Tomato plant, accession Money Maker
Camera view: horizontal (90 deg, fisheye); turntable rotation: 0 degrees
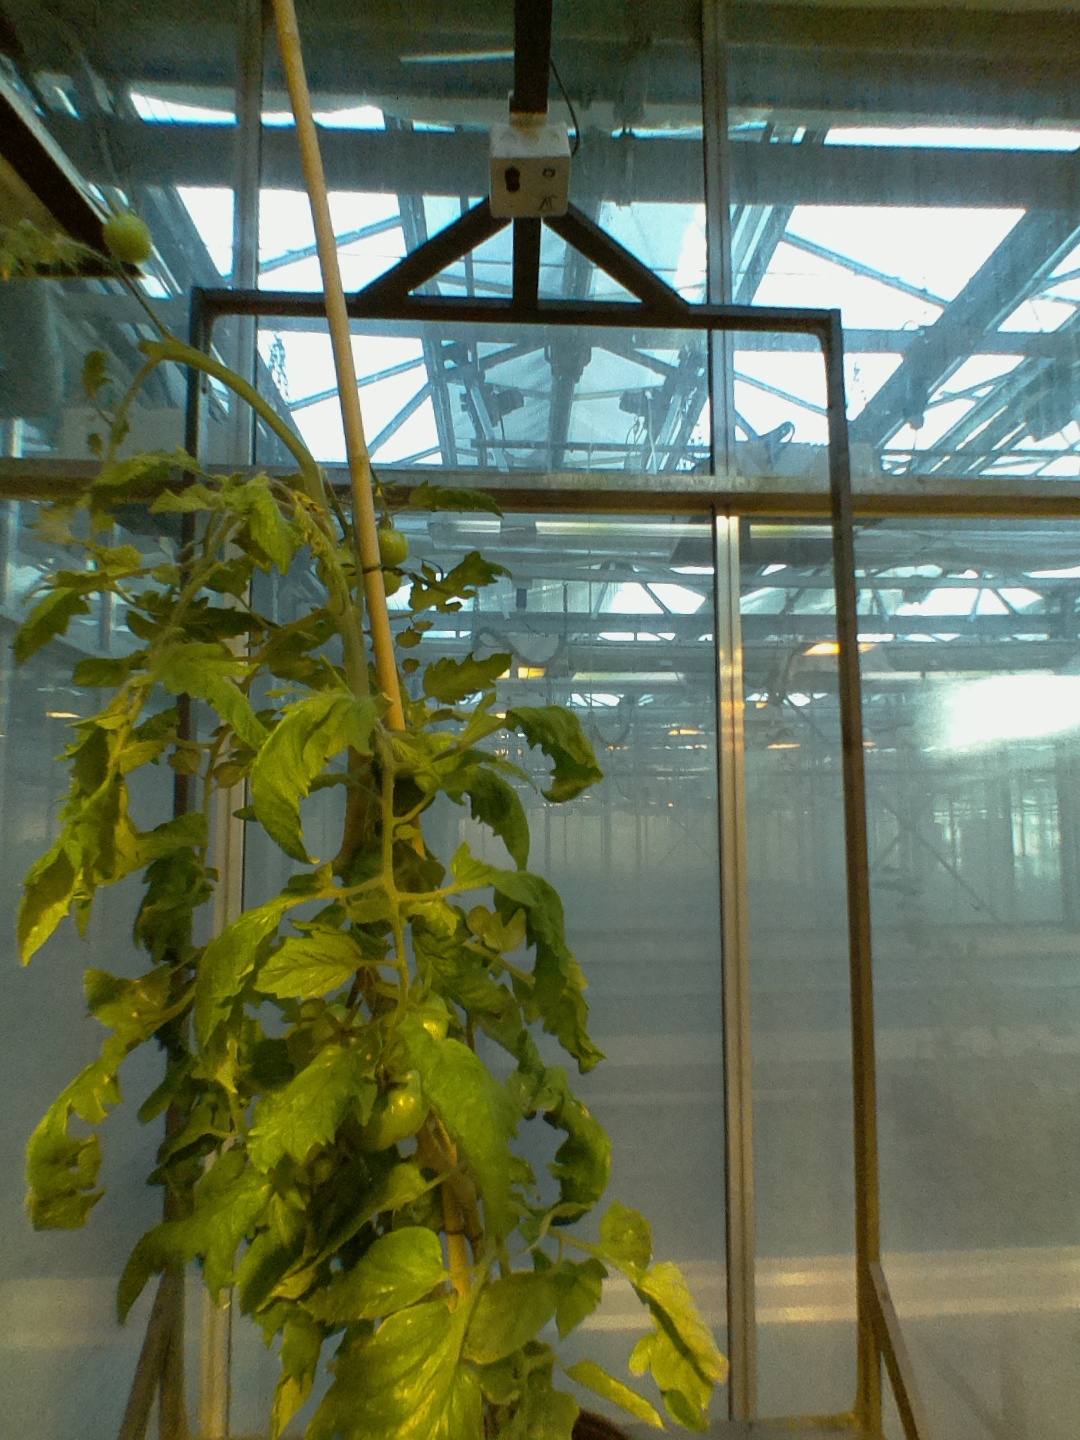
BBCH growth stage 79: 90% -100% of final fruit size